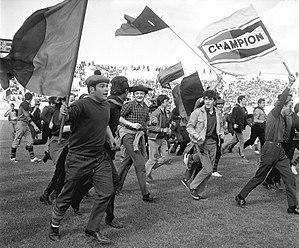
Stade de Gerland. Le 18 Mai 1969. Vue d'un groupe de supporters du Stade Toulousain sur la pelouse de Gerland.
Le stade de Gerland, dont le nom publicitaire est Matmut Stadium Gerland, est la principale enceinte sportive de la commune de Lyon, situé dans le 7ᵉ arrondissement, dans le quartier de Gerland. Sa capacité d'accueil est aujourd'hui de 35 029 personnes à la suite de différents travaux.
Cet article présente l'histoire du Stade toulousain.